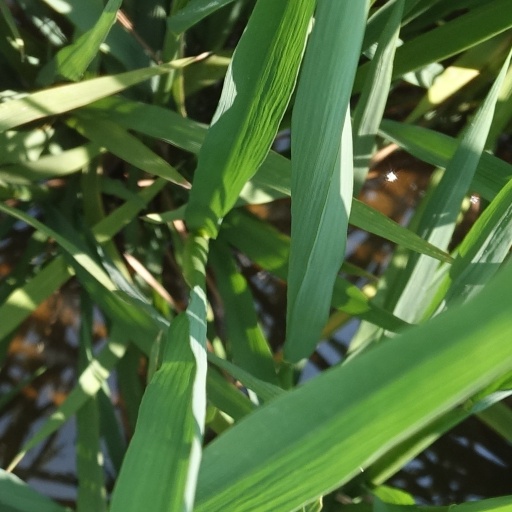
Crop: rice